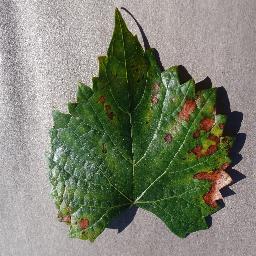
Label: Grape___Esca_(Black_Measles)